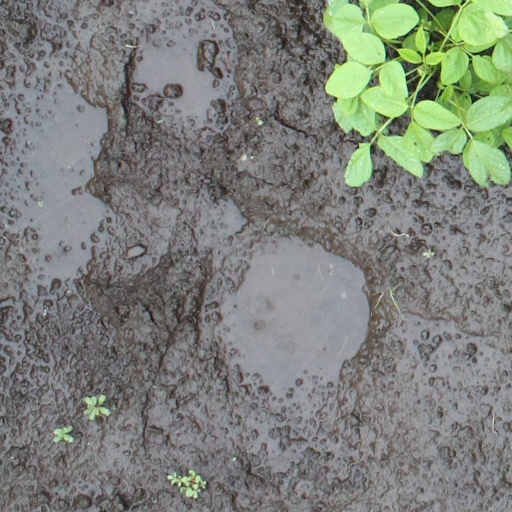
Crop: soybean